Da Nang Port

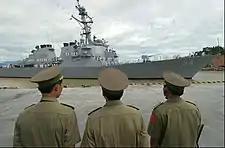
Vietnamese military officials watch as the moors at Đà Nẵng Port.

Đà Nẵng Port consists of two main terminals (Tiên Sa Seaport and Song Hàn Terminal) and an additional freight warehouse, Tho Quang Station. The total area of the port system is , of which is warehouse space and is yard space.